Kue leker

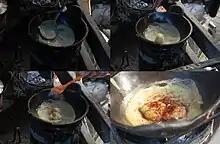
Kue leker being prepared.

The name "Leker" comes from the Dutch word "Lekker", meaning "tasty". It is believed that kue leker originated from Solo (Surakarta) during the Dutch colonial period.